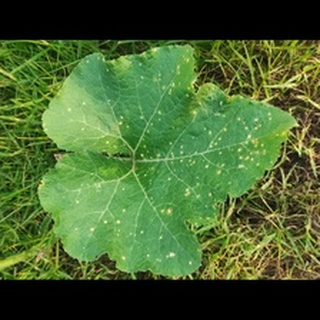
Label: pumpkin_bacterial_leaf_spot